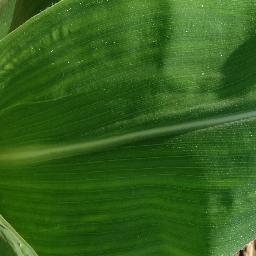
Label: Corn_(Maize)___Healthy